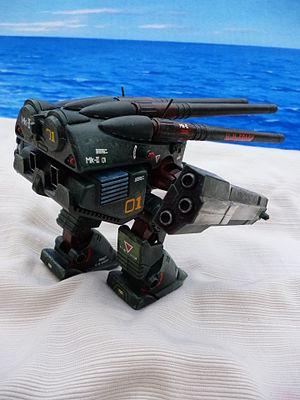
Les mechas de Macross sont utilisés comme arme. Ils ont été développés par les humains à partir de la technologie découverte sur le vaisseau ASS-1, afin de pouvoir combattre les créateurs de ce vaisseau dont les dimensions laissaient à penser qu'ils étaient géants.